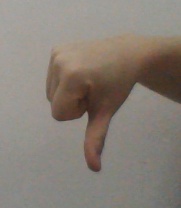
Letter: waw